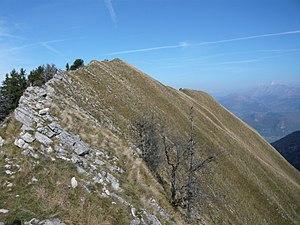
Sommet de la Pointe de Vélan
Giez est une commune française située dans le département de la Haute-Savoie, en région Auvergne-Rhône-Alpes.